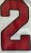
Number: 2